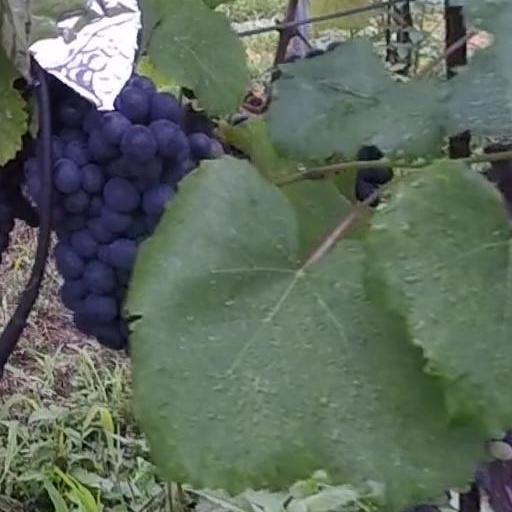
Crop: grape